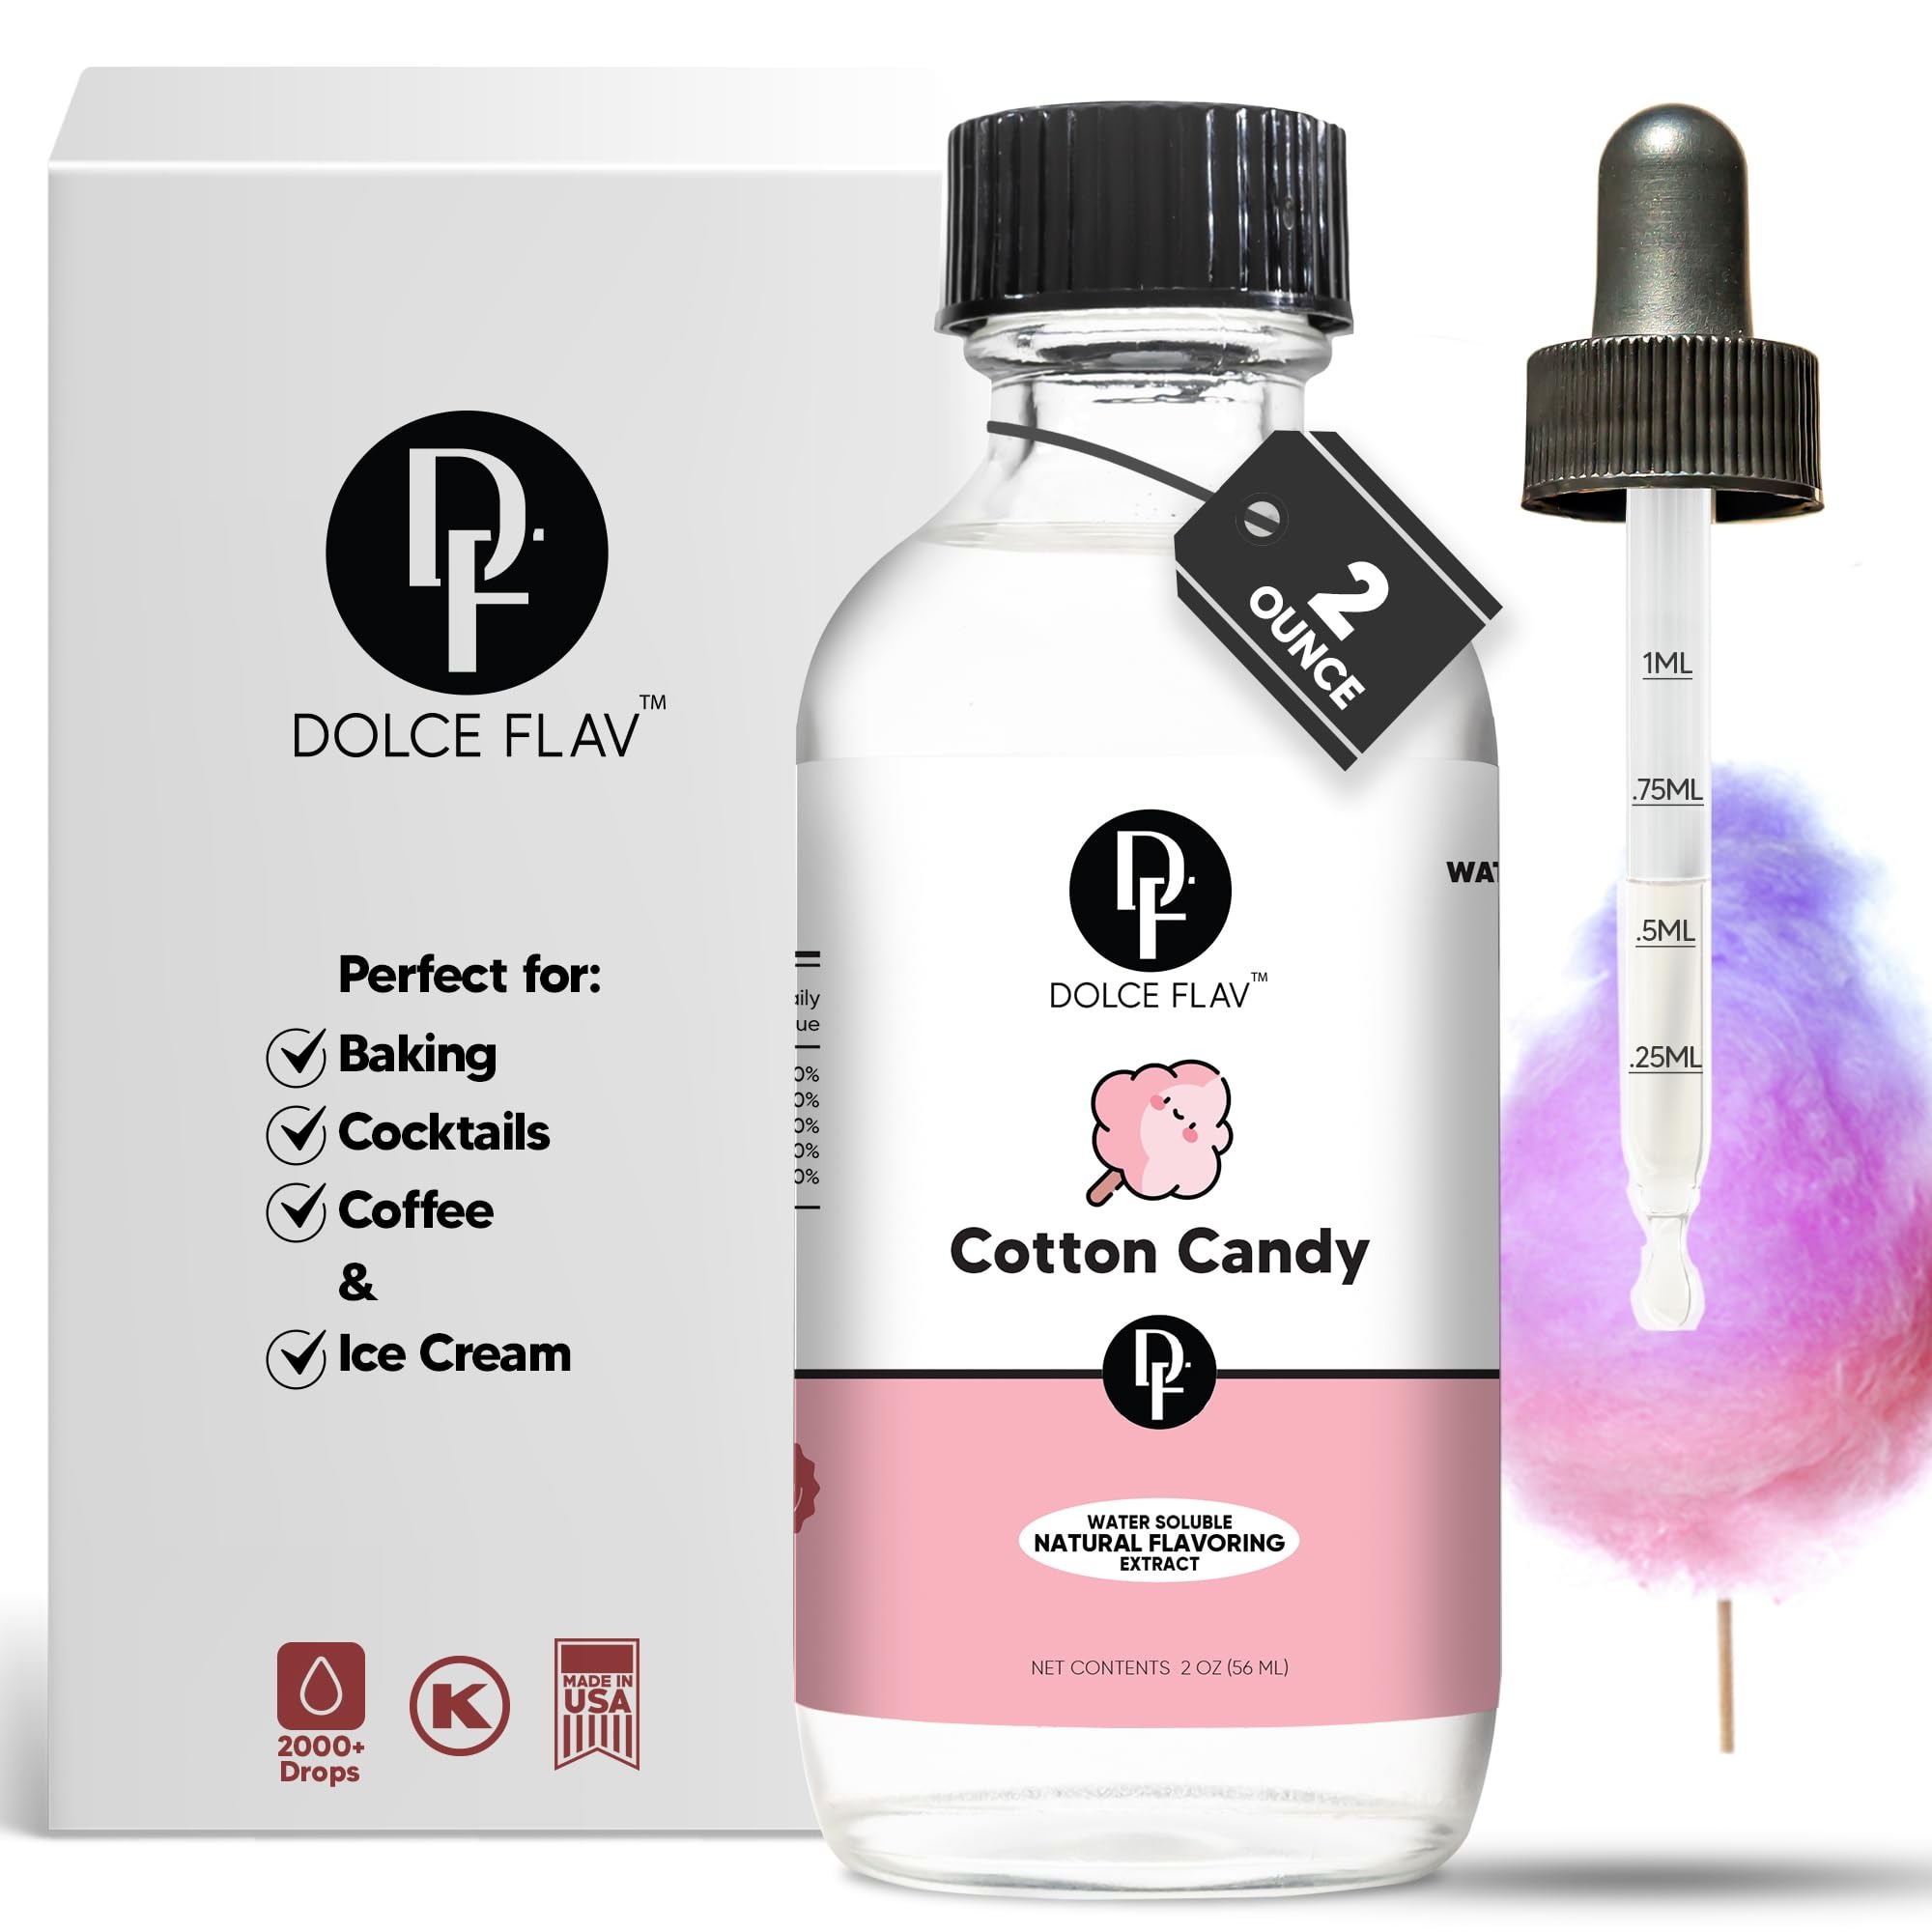
Item Name: Dolce Flav Natural Cotton Candy Extract 2 oz – Kosher, Sugar-Free, Concentrated Carnival-Style Flavoring for Baking, Frostings & Drinks, Includes Measured Dropper
Bullet Point 1: Add Some Flavorful Fun to Your Baking: Enhance your recipes with Dolce Foglia's water-based, unsweetened natural cotton candy flavoring extract. Add an extra-special oomph to your everyday products, making your day better and brighter.
Bullet Point 2: High-Quality Formula with Easy-to-Use Dropper: Crafted with the precision of a master chemist and the dedication of a chef, our natural cotton candy concentrate truly transforms the sensory experience for any recipe. It includes a convenient dropper that makes it easy to control the intensity of the flavor and aroma.
Bullet Point 3: A Healthier Option for Your Sweet Tooth: This natural cotton candy extract is a healthy water-based enhancer that contains ZERO calories, sugar, alcohol, or other additives. It is a safe alternative that allows you to enjoy the authentic taste of cotton candy without compromising your fitness and weight.
Bullet Point 4: Highly Heat-Stable Enduring Flavor: Our natural cotton candy essence is highly concentrated, so a little goes a long way. This is a highly heat-stable flavor that maintains the desired taste and aroma even after processing.
Bullet Point 5: Versatile and Multi-Purpose: Our natural cotton candy flavoring is suitable for use in both food and non-food products or even to mask unpleasant flavors and odors. Add it to everything, from baking and beverages to soaps and scrubs, creating a cotton candy-scented world around you.
Bullet Point 6: Suggested Use for Yogurt, Smoothies, Ice Pops, Sauces, Syrups & Gelatin Desserts: Add 4 to 6 drops per 8 ounces (1 cup) of your recipe.
Bullet Point 7: Suggested Use for Frosting and Icing: Add 1 teaspoon (5 milliliters) per 16 ounces (1 pound) of frosting or icing.
Bullet Point 8: Suggested Use for Ice Cream: Add 1 teaspoon (5 milliliters) per 1.5 gallons (24 cups) of ice cream mix. For smaller batches: Add 1/4 teaspoon per half-gallon (8 cups) of ice cream mix.
Bullet Point 9: Suggested Use for Beverages: Water, Tea, Coffee, Cocktails, Mocktails, and More - Add 4 to 6 drops per 8 ounces (1 cup) of your beverage.
Bullet Point 10: Suggested Use for Baking: Cupcakes, Muffins, Cookies, Brownies & Pies - Add 1 teaspoon (5 milliliters) per 4 cups of batter or dough.
Product Description: Experience the Whimsy of Nostalgia with Dolce Foglia's Natural Cotton Candy Flavor Extract! Indulge in the sweet, nostalgic taste of cotton candy with Dolce Foglia's Natural Cotton Candy Flavor Extract. Our carefully crafted formula captures the whimsical essence of this carnival favorite, allowing you to add a fun and unexpected twist to your special recipes. Whether you're baking in the kitchen or mixing up cocktails with friends, our natural flavoring extract is the perfect addition to your culinary arsenal. Expertly Developed: Our natural cotton candy flavoring is developed by expert chemists with years of experience. We brought together the precision of a master chemist and the dedication of a chef to ensure a high-quality, authentic flavor. Flavors Add Spice to Life: Unleash your inner chef with a burst of natural cotton candy taste in your creations. With our natural flavoring extract, you can enjoy and add more variety and fun to your life. Long Shelf Life: Our natural cotton candy flavor extract has a long shelf life, allowing you to savor the sweet taste of cotton candy whenever you desire. Its compact size makes it easy to store in your pantry or kitchen cabinet. Dolce Foglia's natural extracts and flavorings are perfect for anyone who loves to experiment with new and exciting flavors in the kitchen. Get ready to discover the magic of cotton candy in a whole new way with our natural cotton candy flavor extract. Elevate your taste buds with Dolce Foglia's natural flavored syrups for drinks, the ultimate indulgence for anyone who loves sweet and fruity aromas.
Value: 2.0
Unit: Fl Oz

Price: 14.95